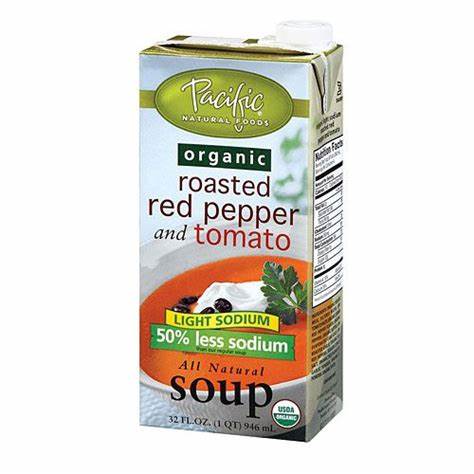
Waste category: cardboard